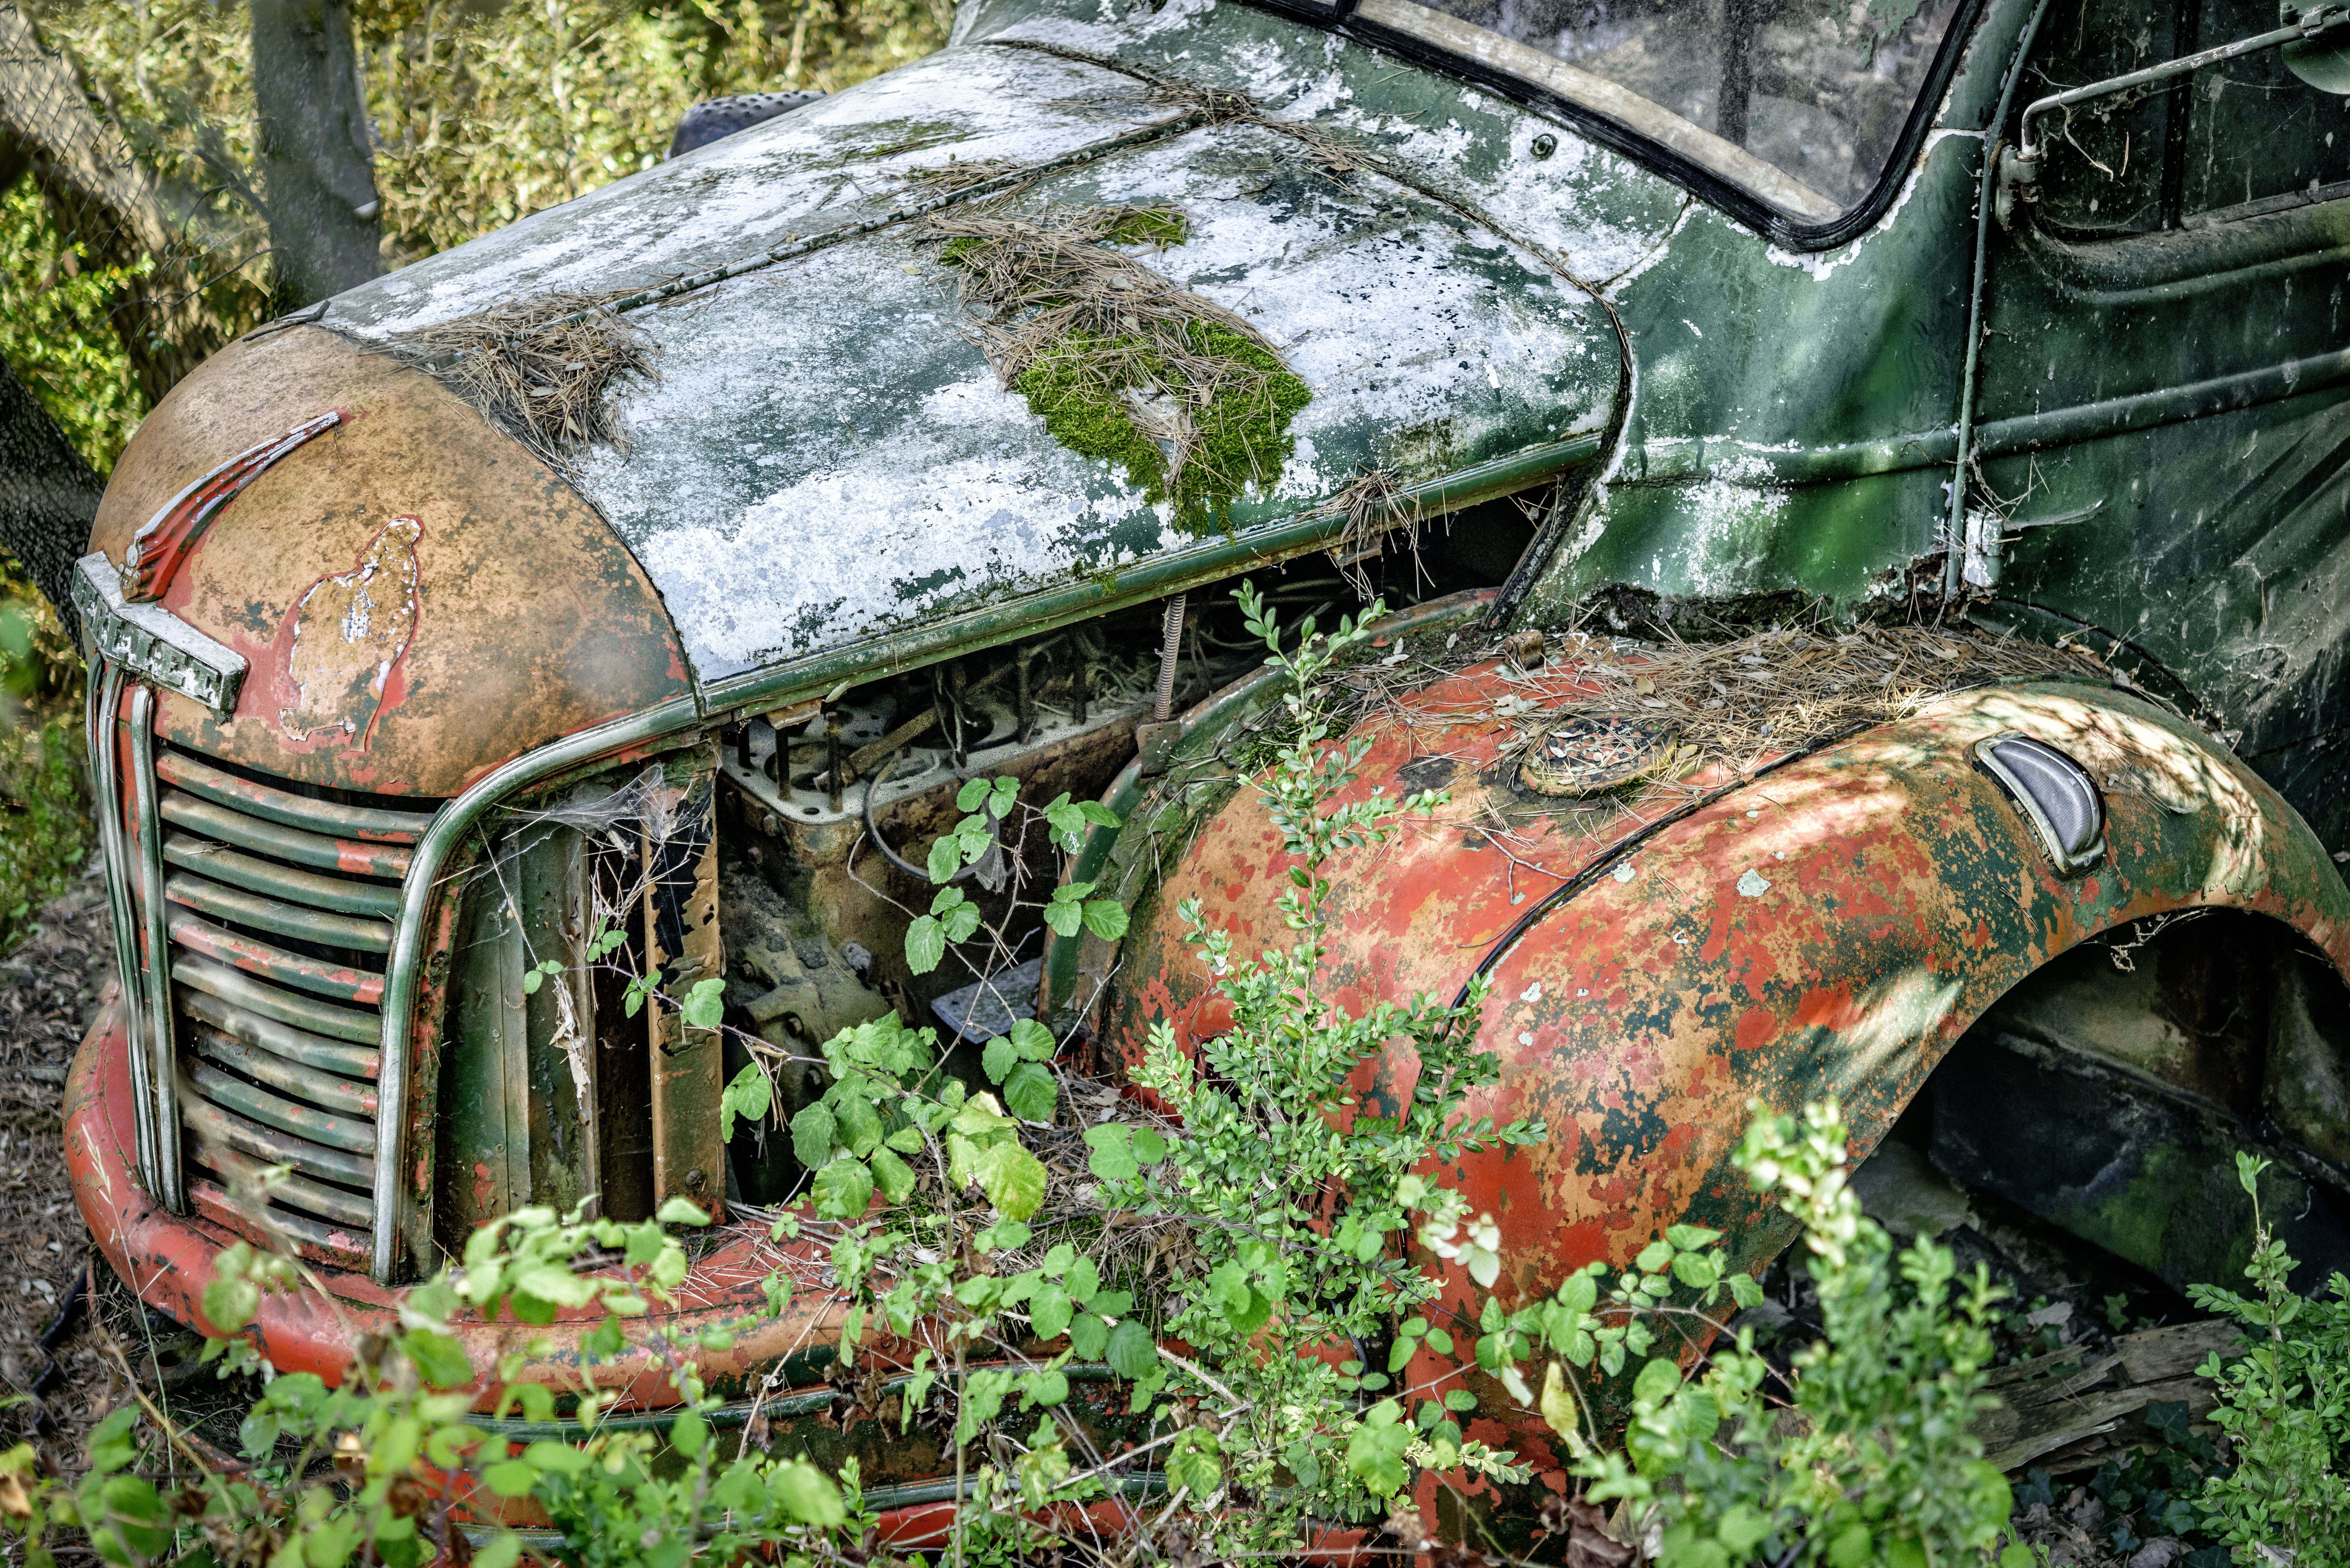
tree, forest, car, old, truck, green, red, vehicle, jungle, broken, abandoned, garden, rusty, scrap